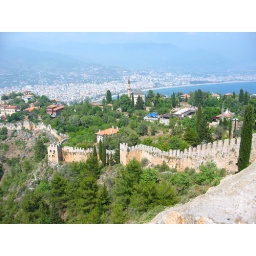
Just a section of the 6500 meters of wall surrounding the defensive castle on the mountain in Alanya Turkey.